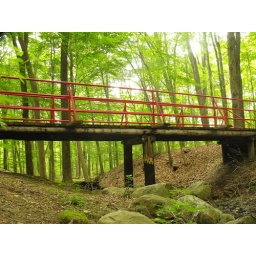
red bridge over stream